Takatsu Station (Kanagawa)

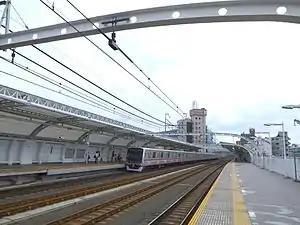
The station platforms in August 2014

is a passenger railway station located in Takatsu-ku, Kawasaki, Kanagawa Prefecture, Japan, operated by the private railway company Tokyu Corporation.